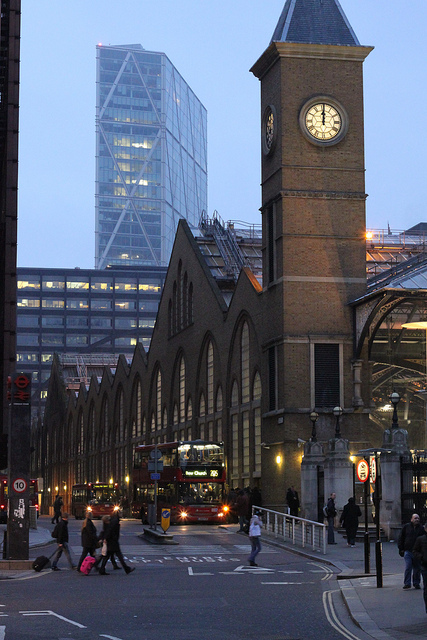
Pedestrian and bus traffic by an old building at dusk